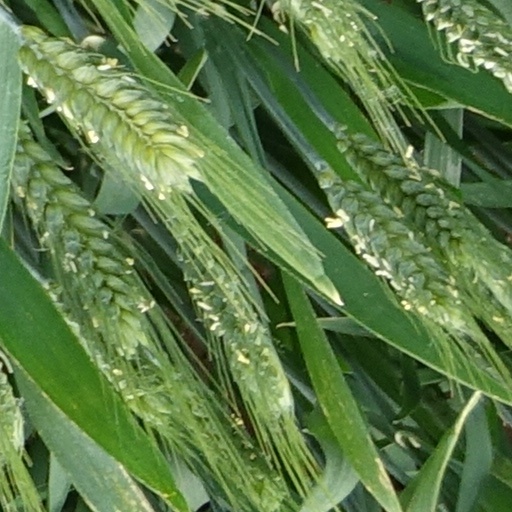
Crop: wheat